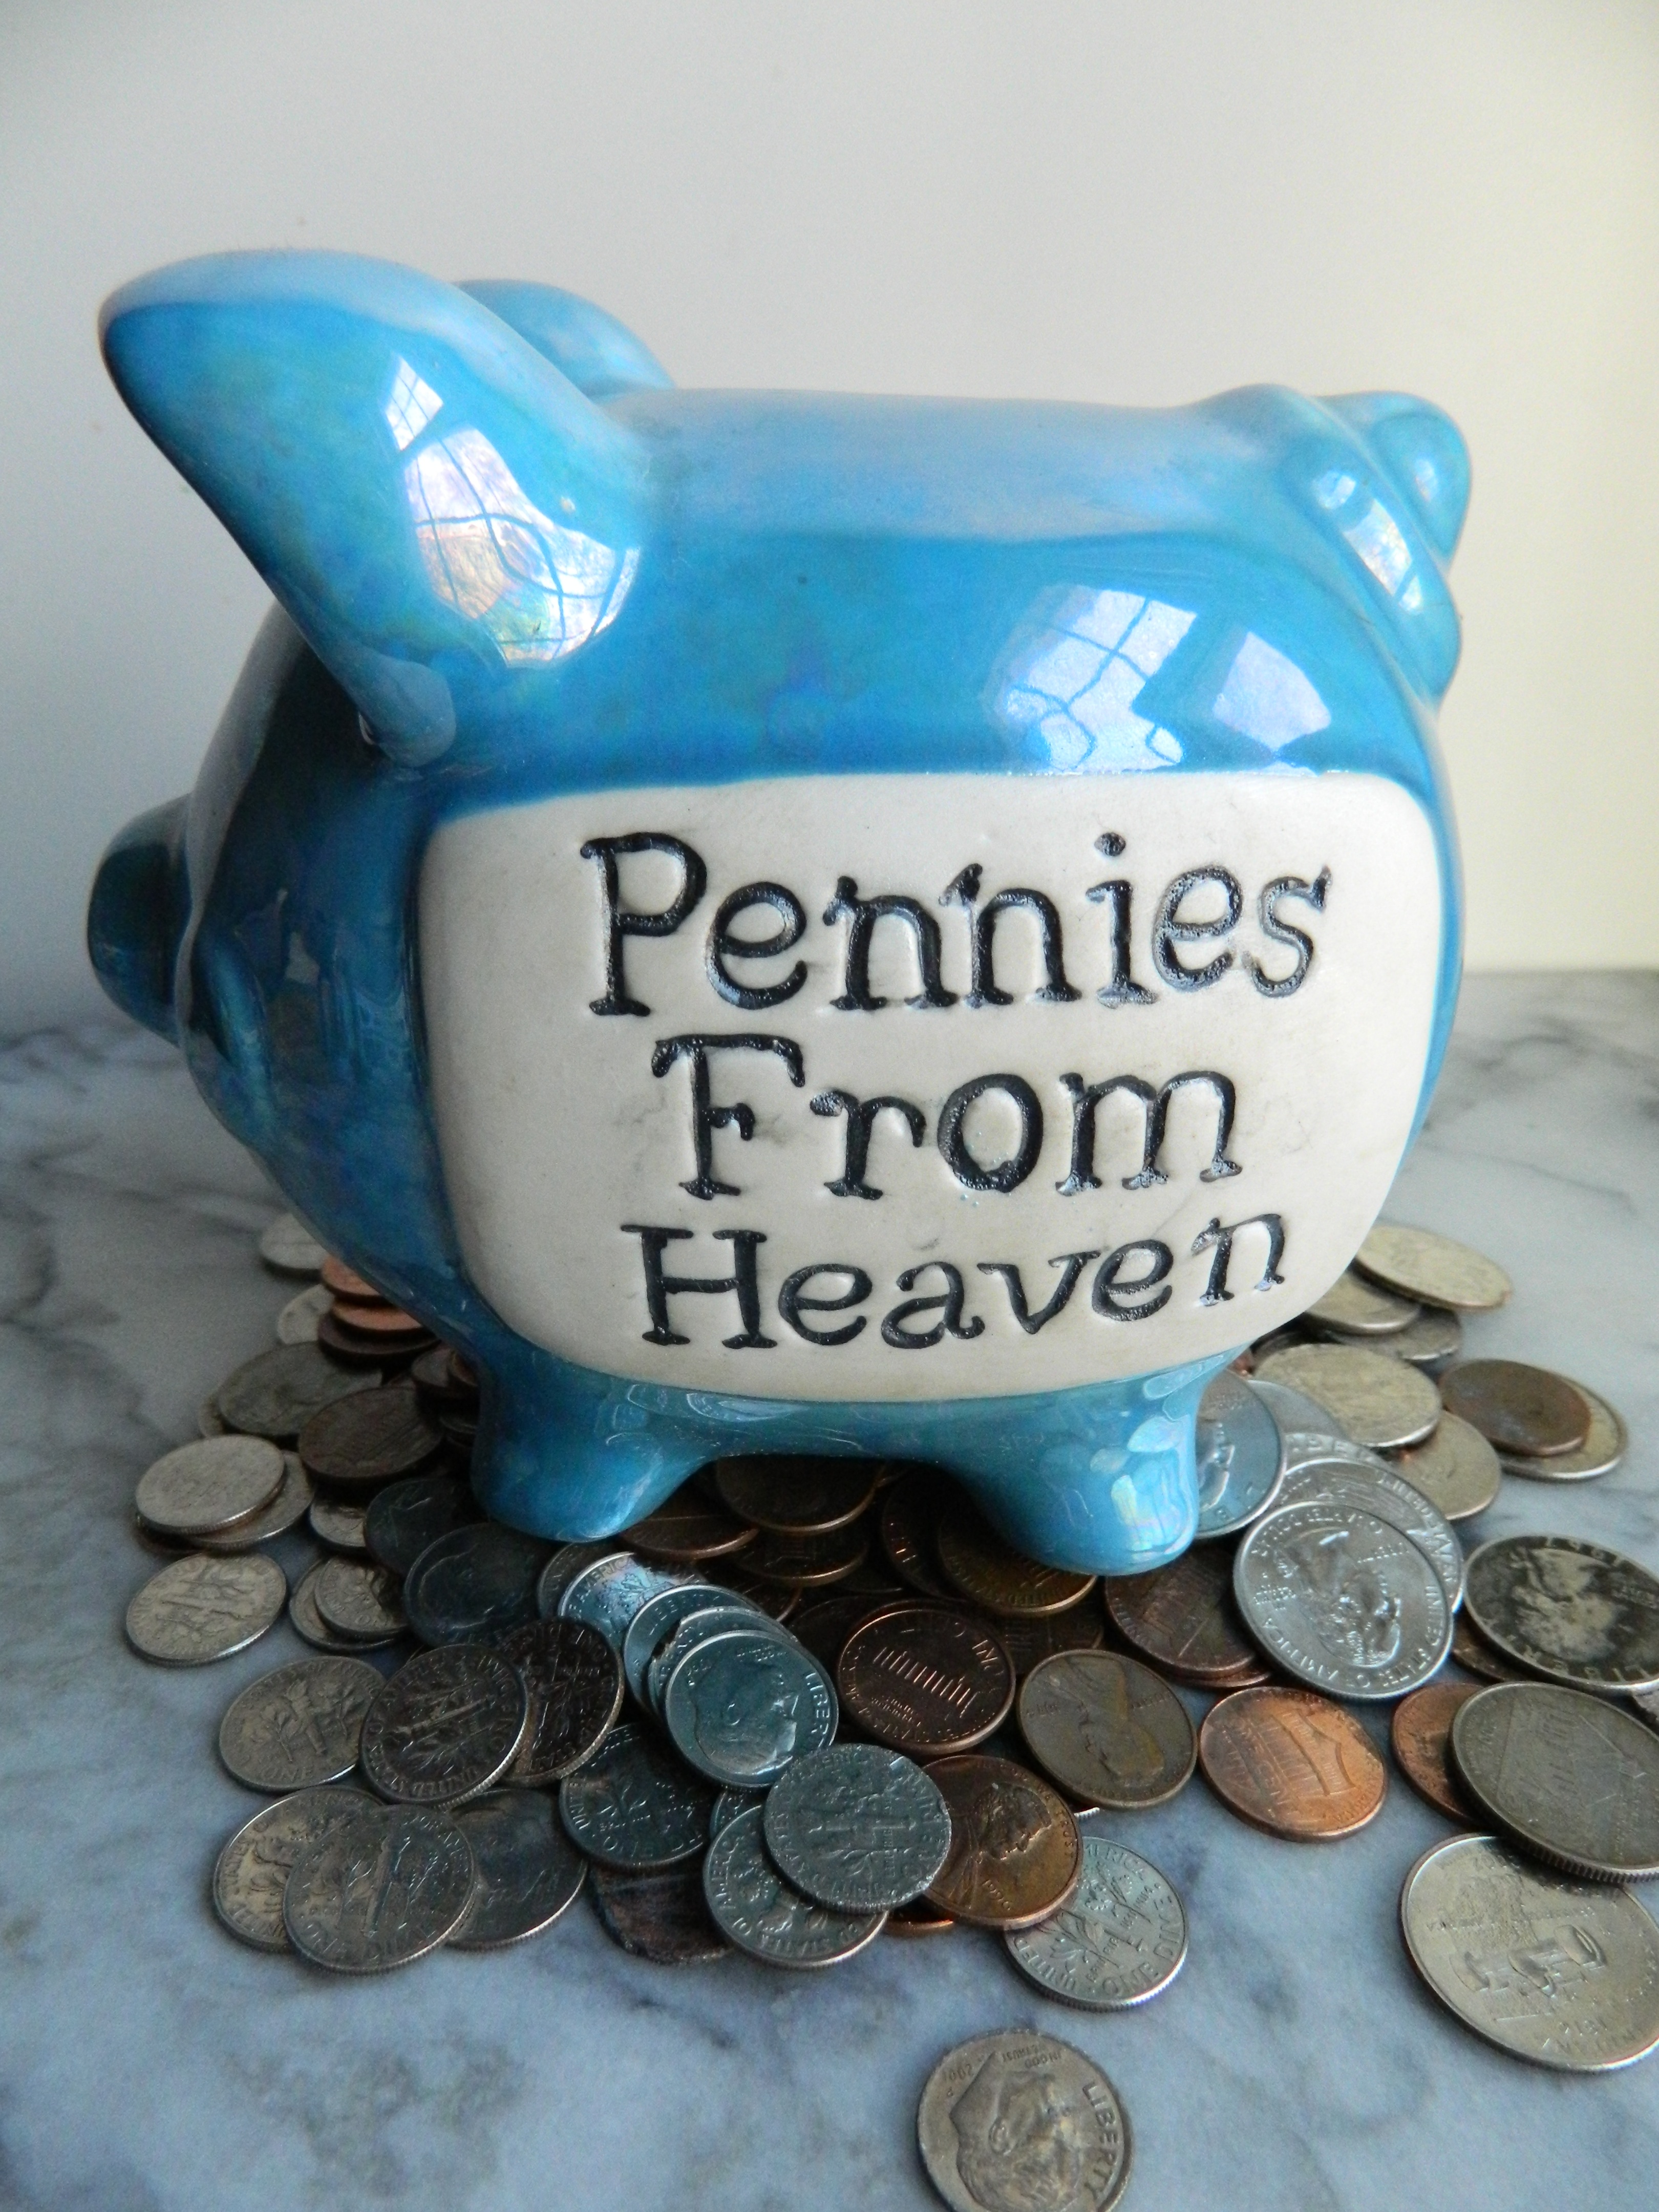
money, blue, capital, currency, piggy bank, savings, coins, money box, pennies from heaven